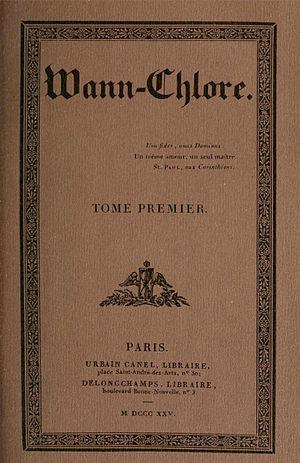
Balzac - Wann-Chlore 1825
Honoré de Balzac, né Honoré Balzac à Tours le 20 mai 1799 et mort à Paris le 18 août 1850, est un écrivain français. Romancier, dramaturge, critique littéraire, critique d'art, essayiste, journaliste et imprimeur, il a laissé l'une des plus imposantes œuvres romanesques de la littérature française, avec plus de quatre-vingt-dix romans et nouvelles parus de 1829 à 1855, réunis sous le titre La Comédie humaine. À cela s'ajoutent Les Cent Contes drolatiques, ainsi que des romans de jeunesse publiés sous des pseudonymes et quelque vingt-cinq œuvres ébauchées.